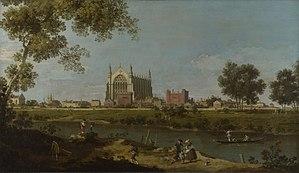
Le collège d'Eton, fleuron des public schools britanniques, est une école pour garçons âgés de 13 à 18 ans fondée en 1440 par le roi Henri VI d'Angleterre, située à Eton dans le Berkshire en face de la ville de Windsor, à 40 km à l'ouest de Londres ’.